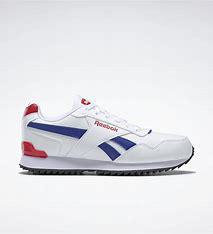
Brand: Reebok
Model: Royal Glide Ripple Clip